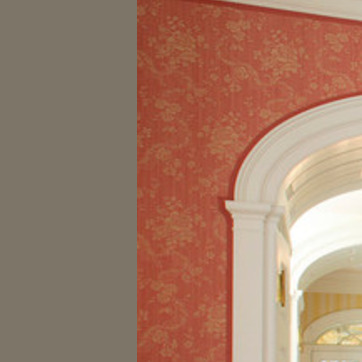
Material: wallpaper